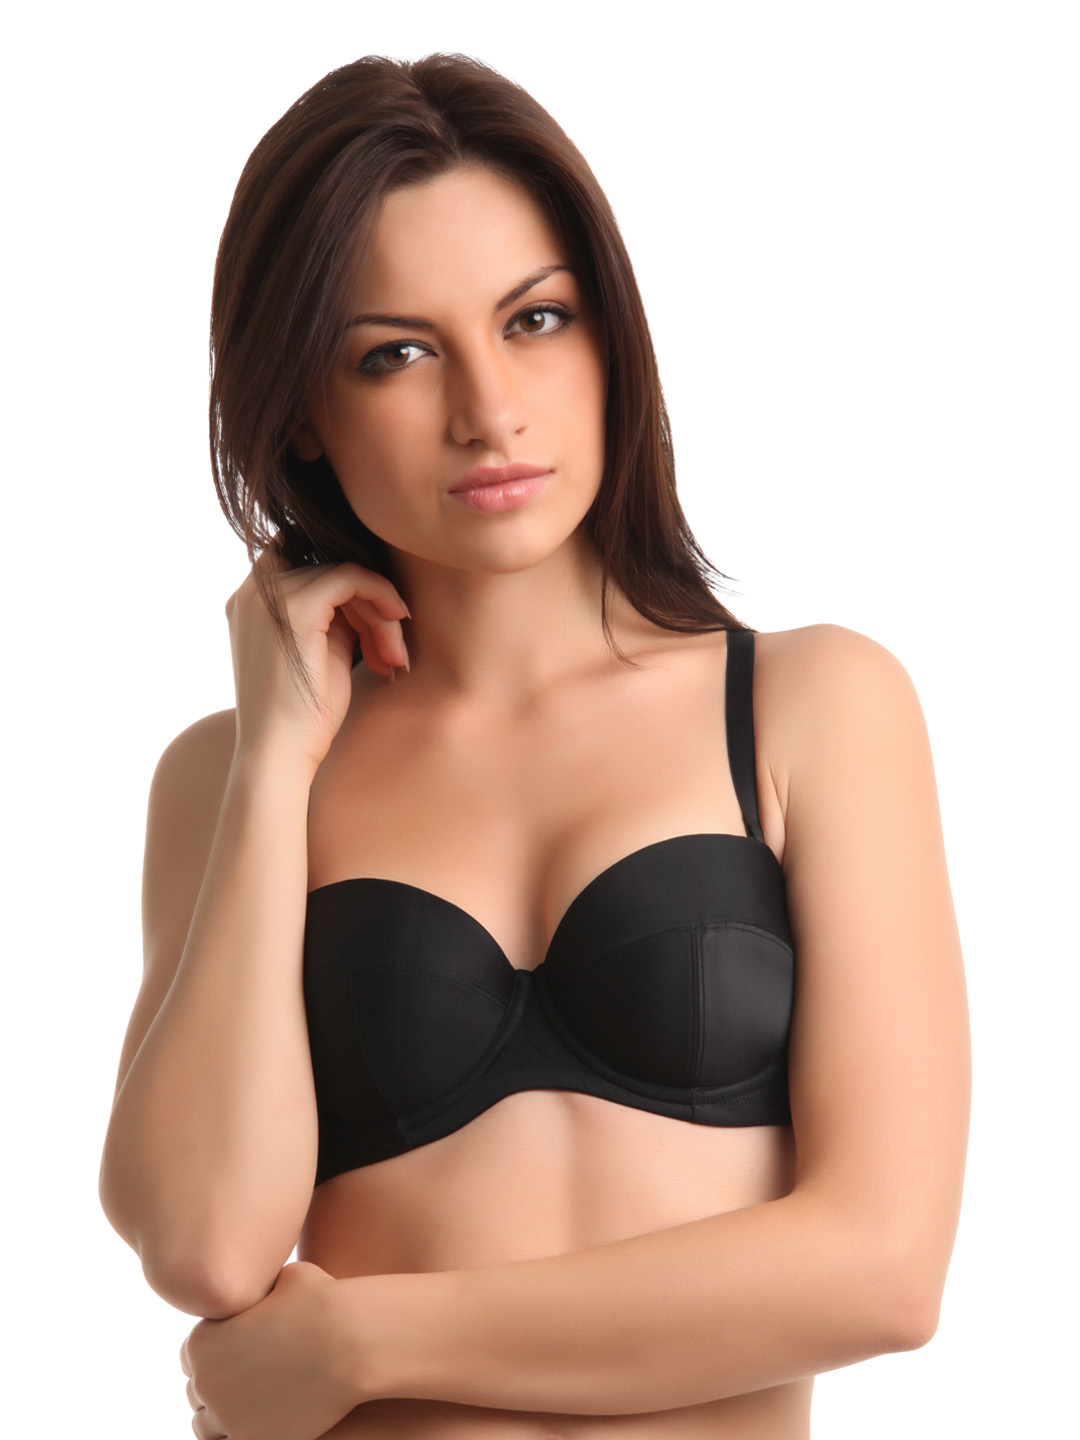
Amante Black Push-Up Bra BGMW01
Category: Apparel / Innerwear / Bra
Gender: Women
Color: Black
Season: Winter 2015
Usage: Casual